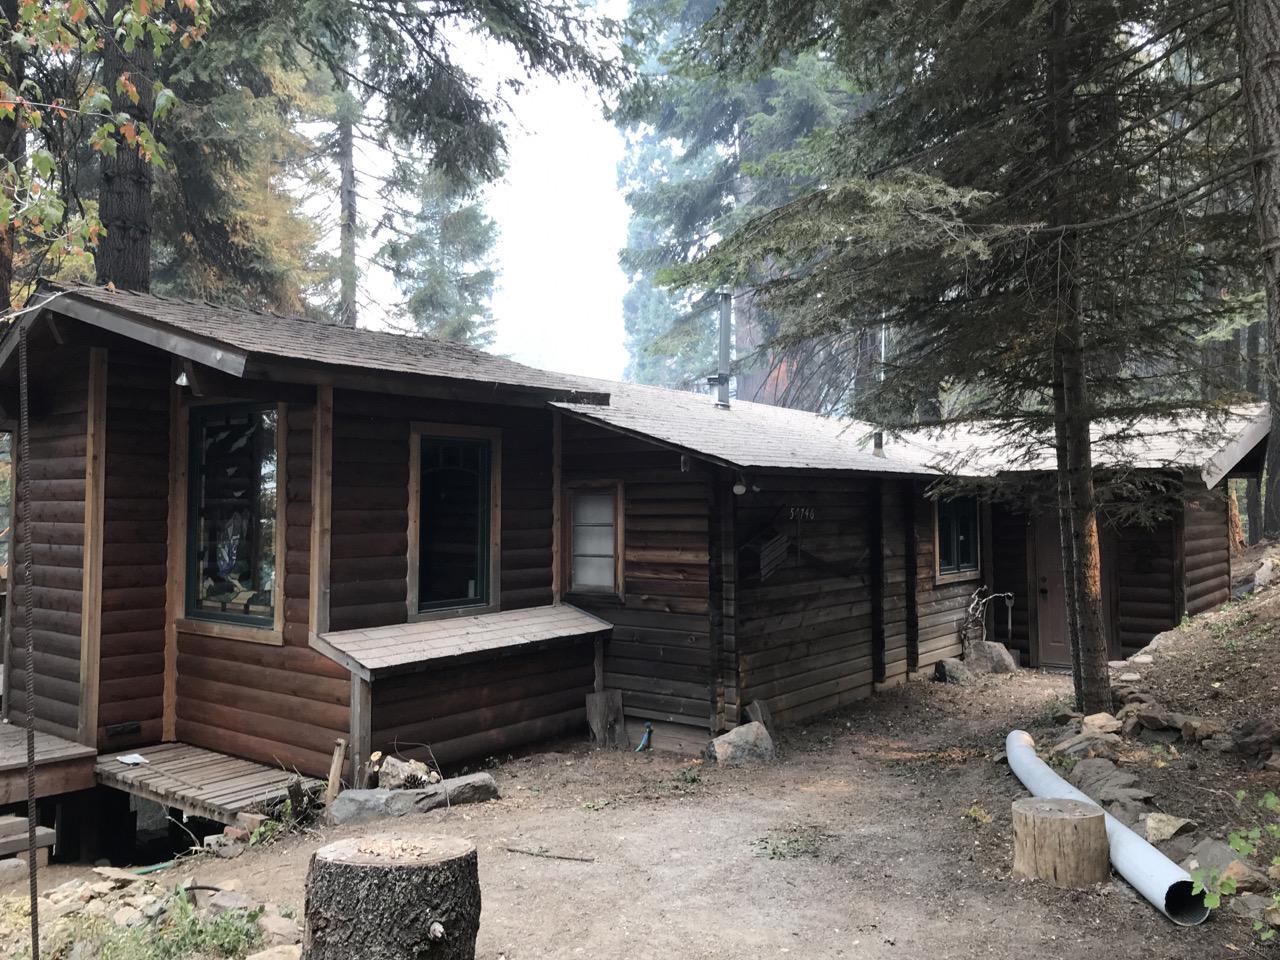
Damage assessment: no_damage